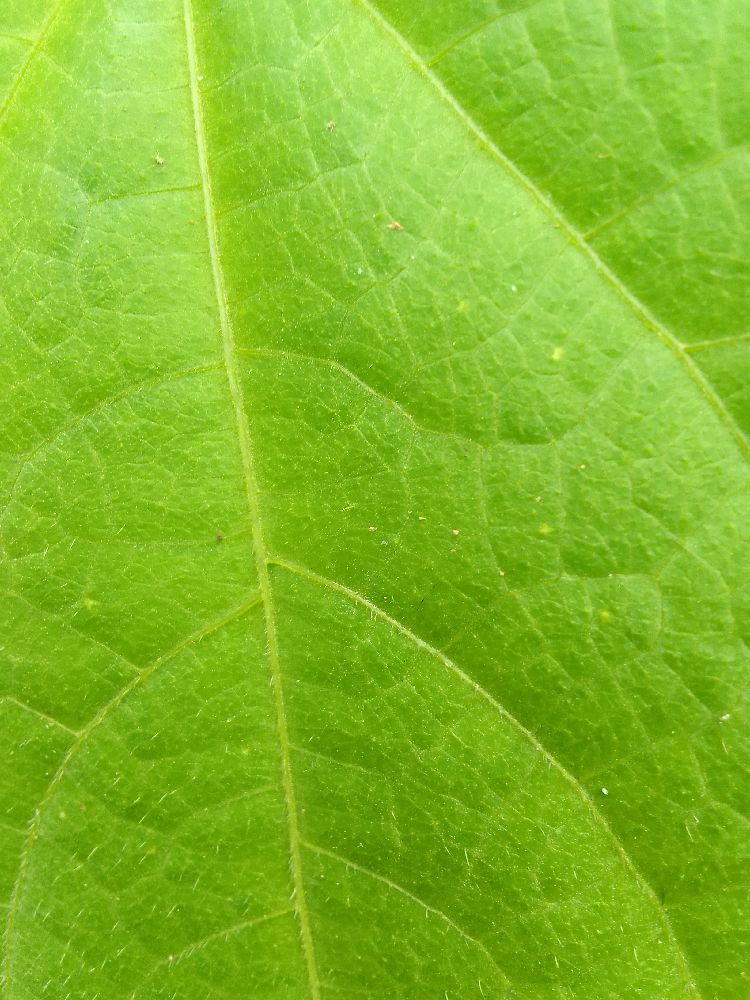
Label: healthy